Cacciatore

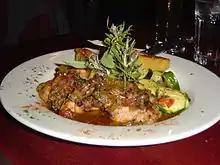
Rabbit cacciatore

Rabbit cacciatore involves the use, in the recipe, of olives, onions, garlic, sage, rosemary, vegetable broth, white wine, olive oil, and black pepper.